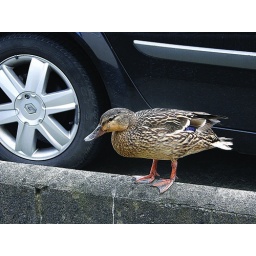
A young duck that landed on our street because it was confused by the concrete, thinking it was water.